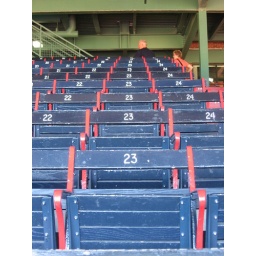
These are the oldest seats in the park, and the only wooden seats left in the major league.